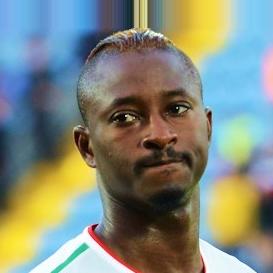
Age: 28